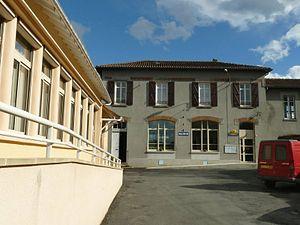
mairie de Chéronnac, Haute-Vienne, France
Chéronnac est une commune française située dans le département de la Haute-Vienne, en région Nouvelle-Aquitaine.